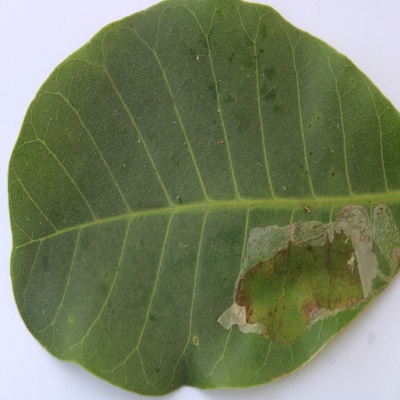
Crop: Cashew
Condition: leaf miner